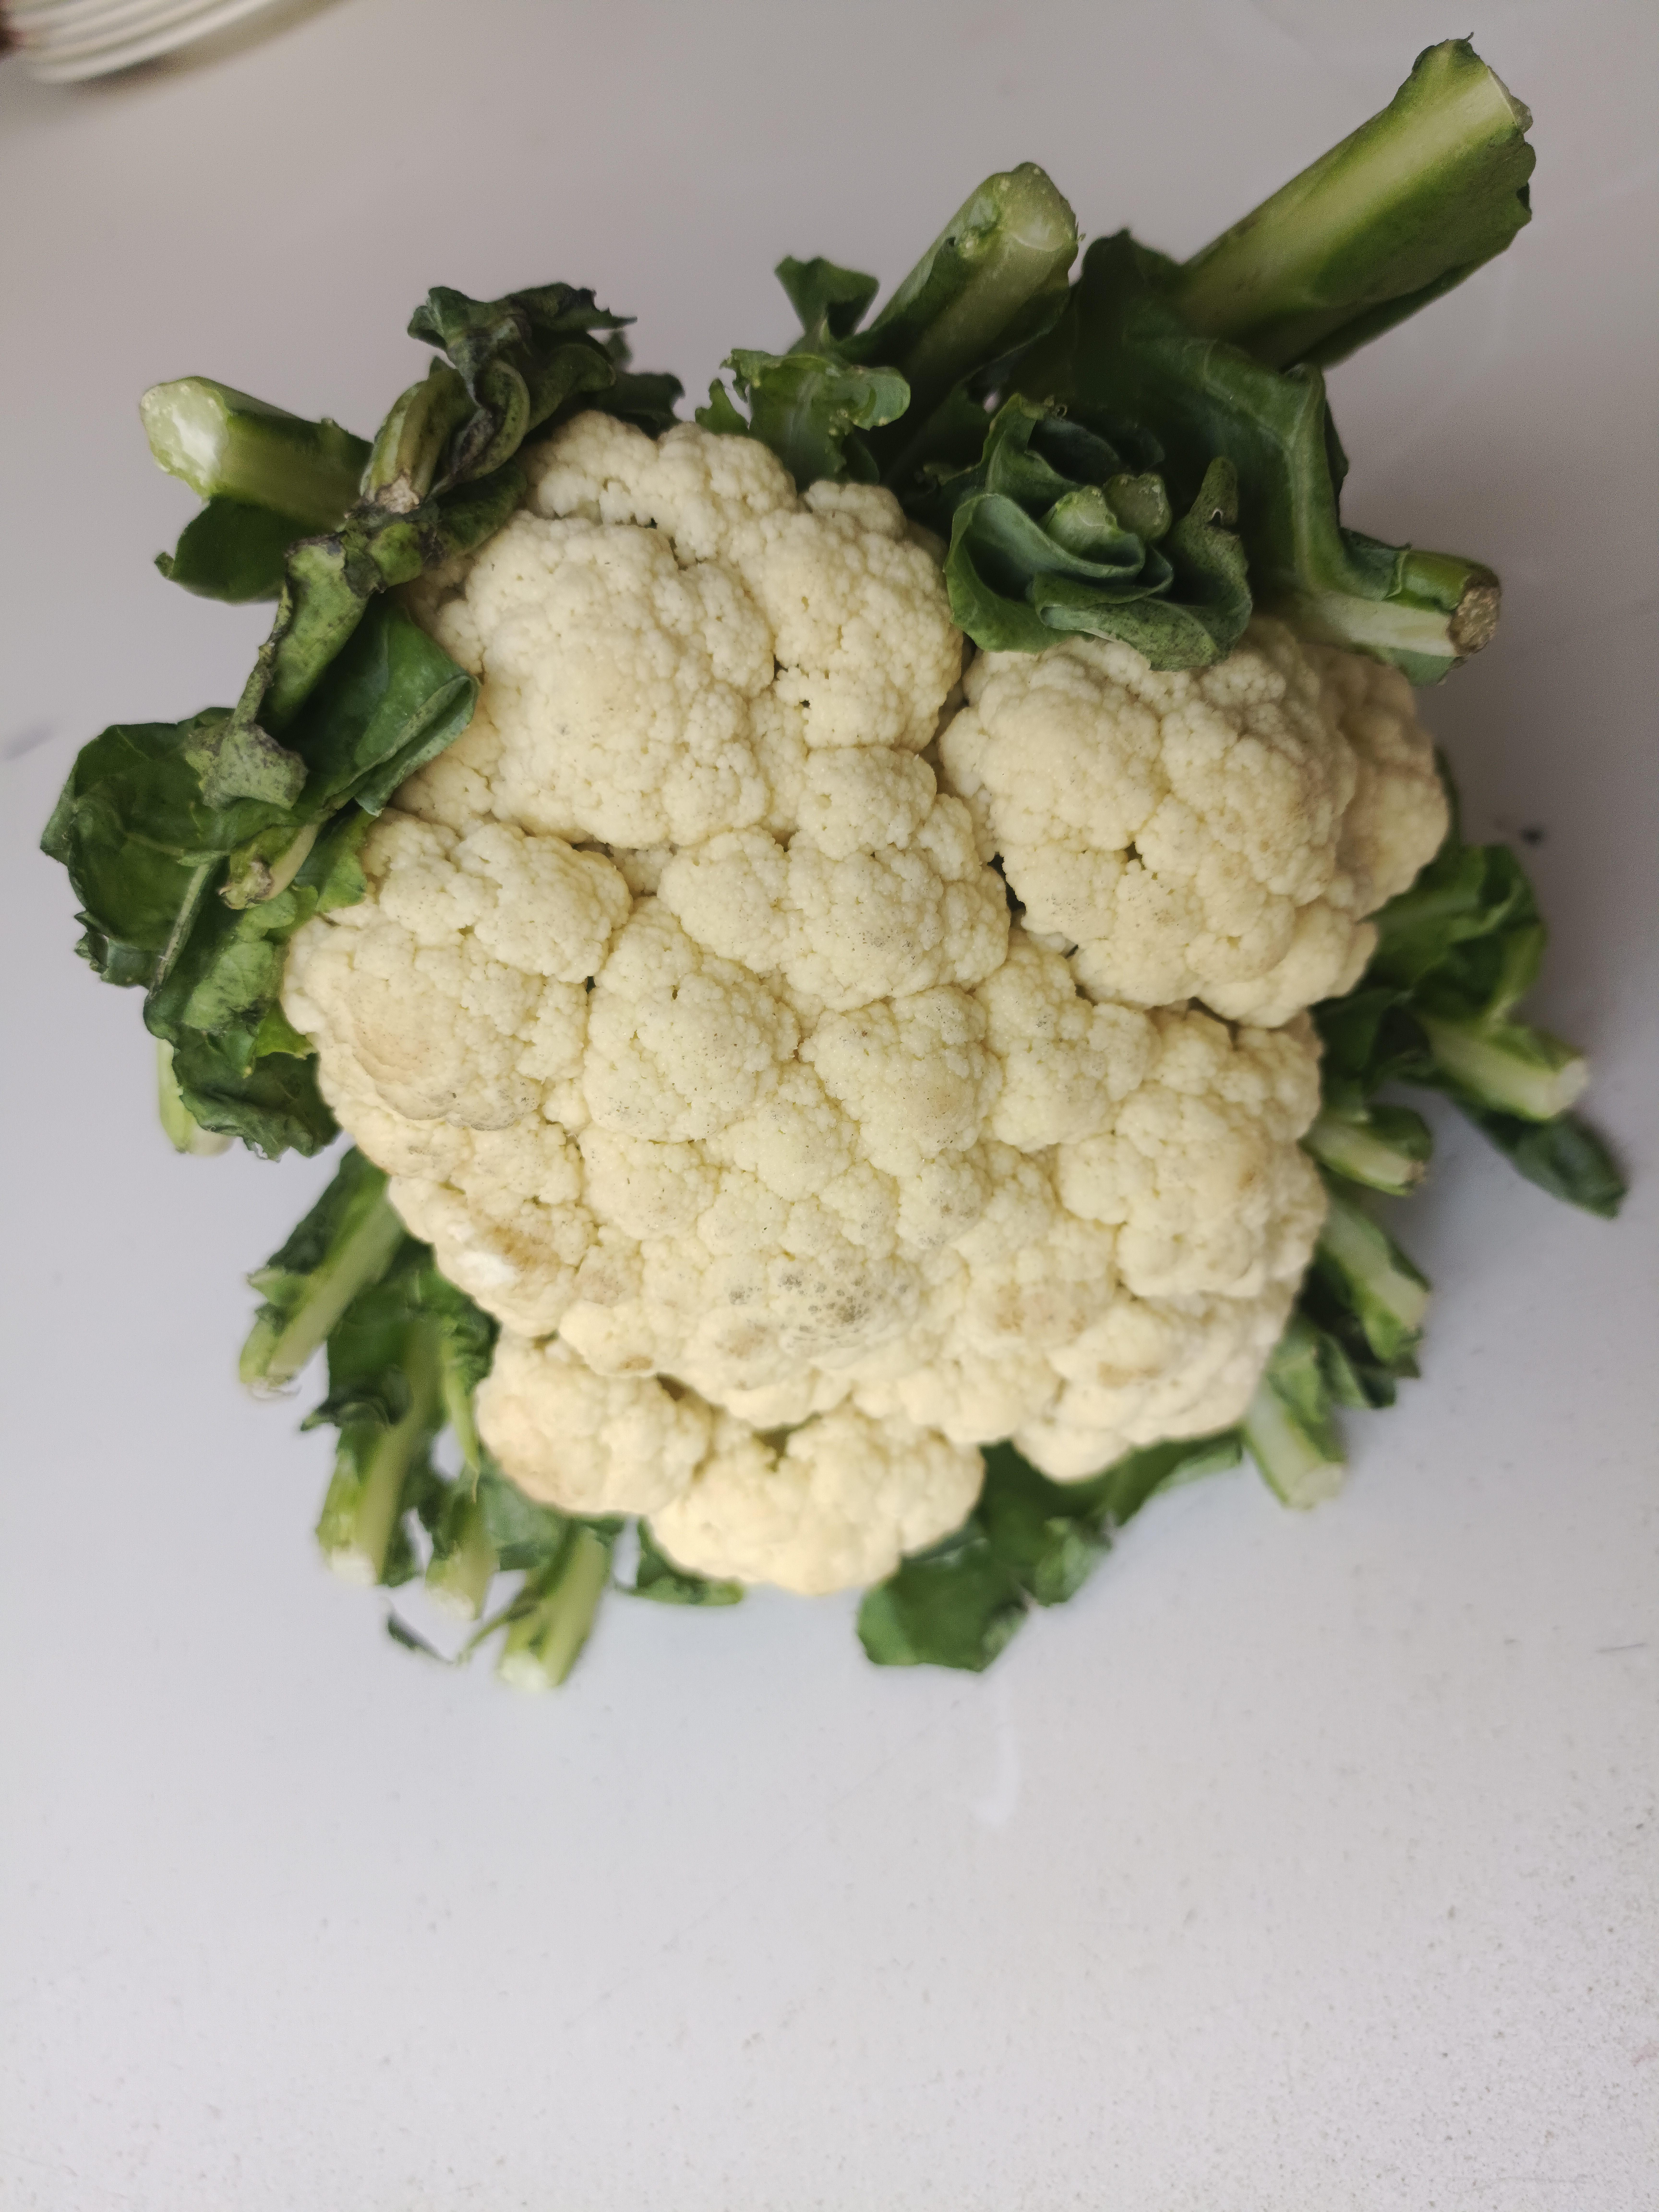
Label: Brassica oleracea